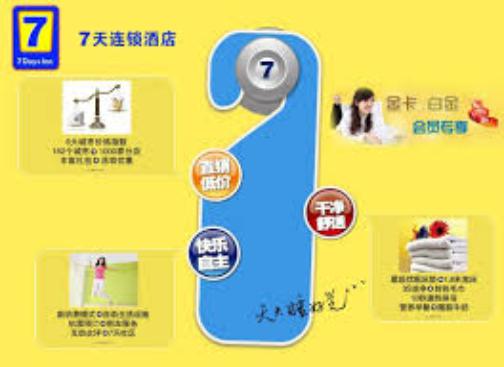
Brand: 7Days Inn
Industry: Others